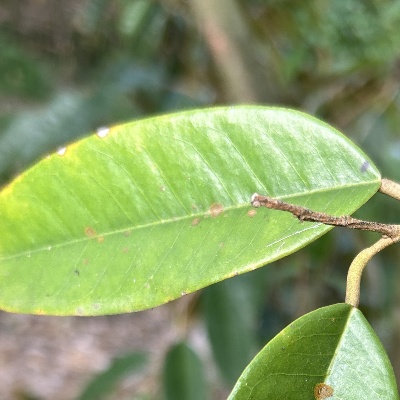
Label: Leaf_Algal